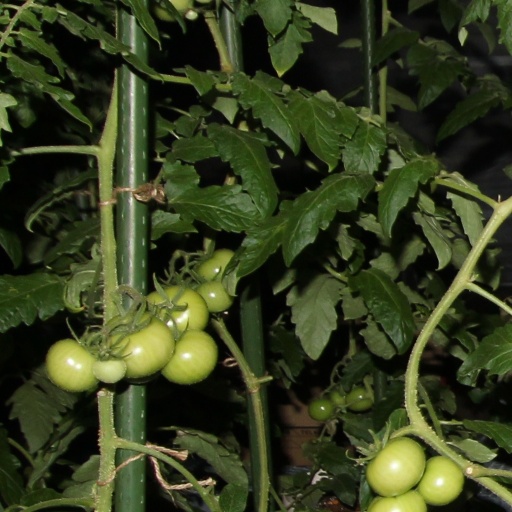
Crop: tomato